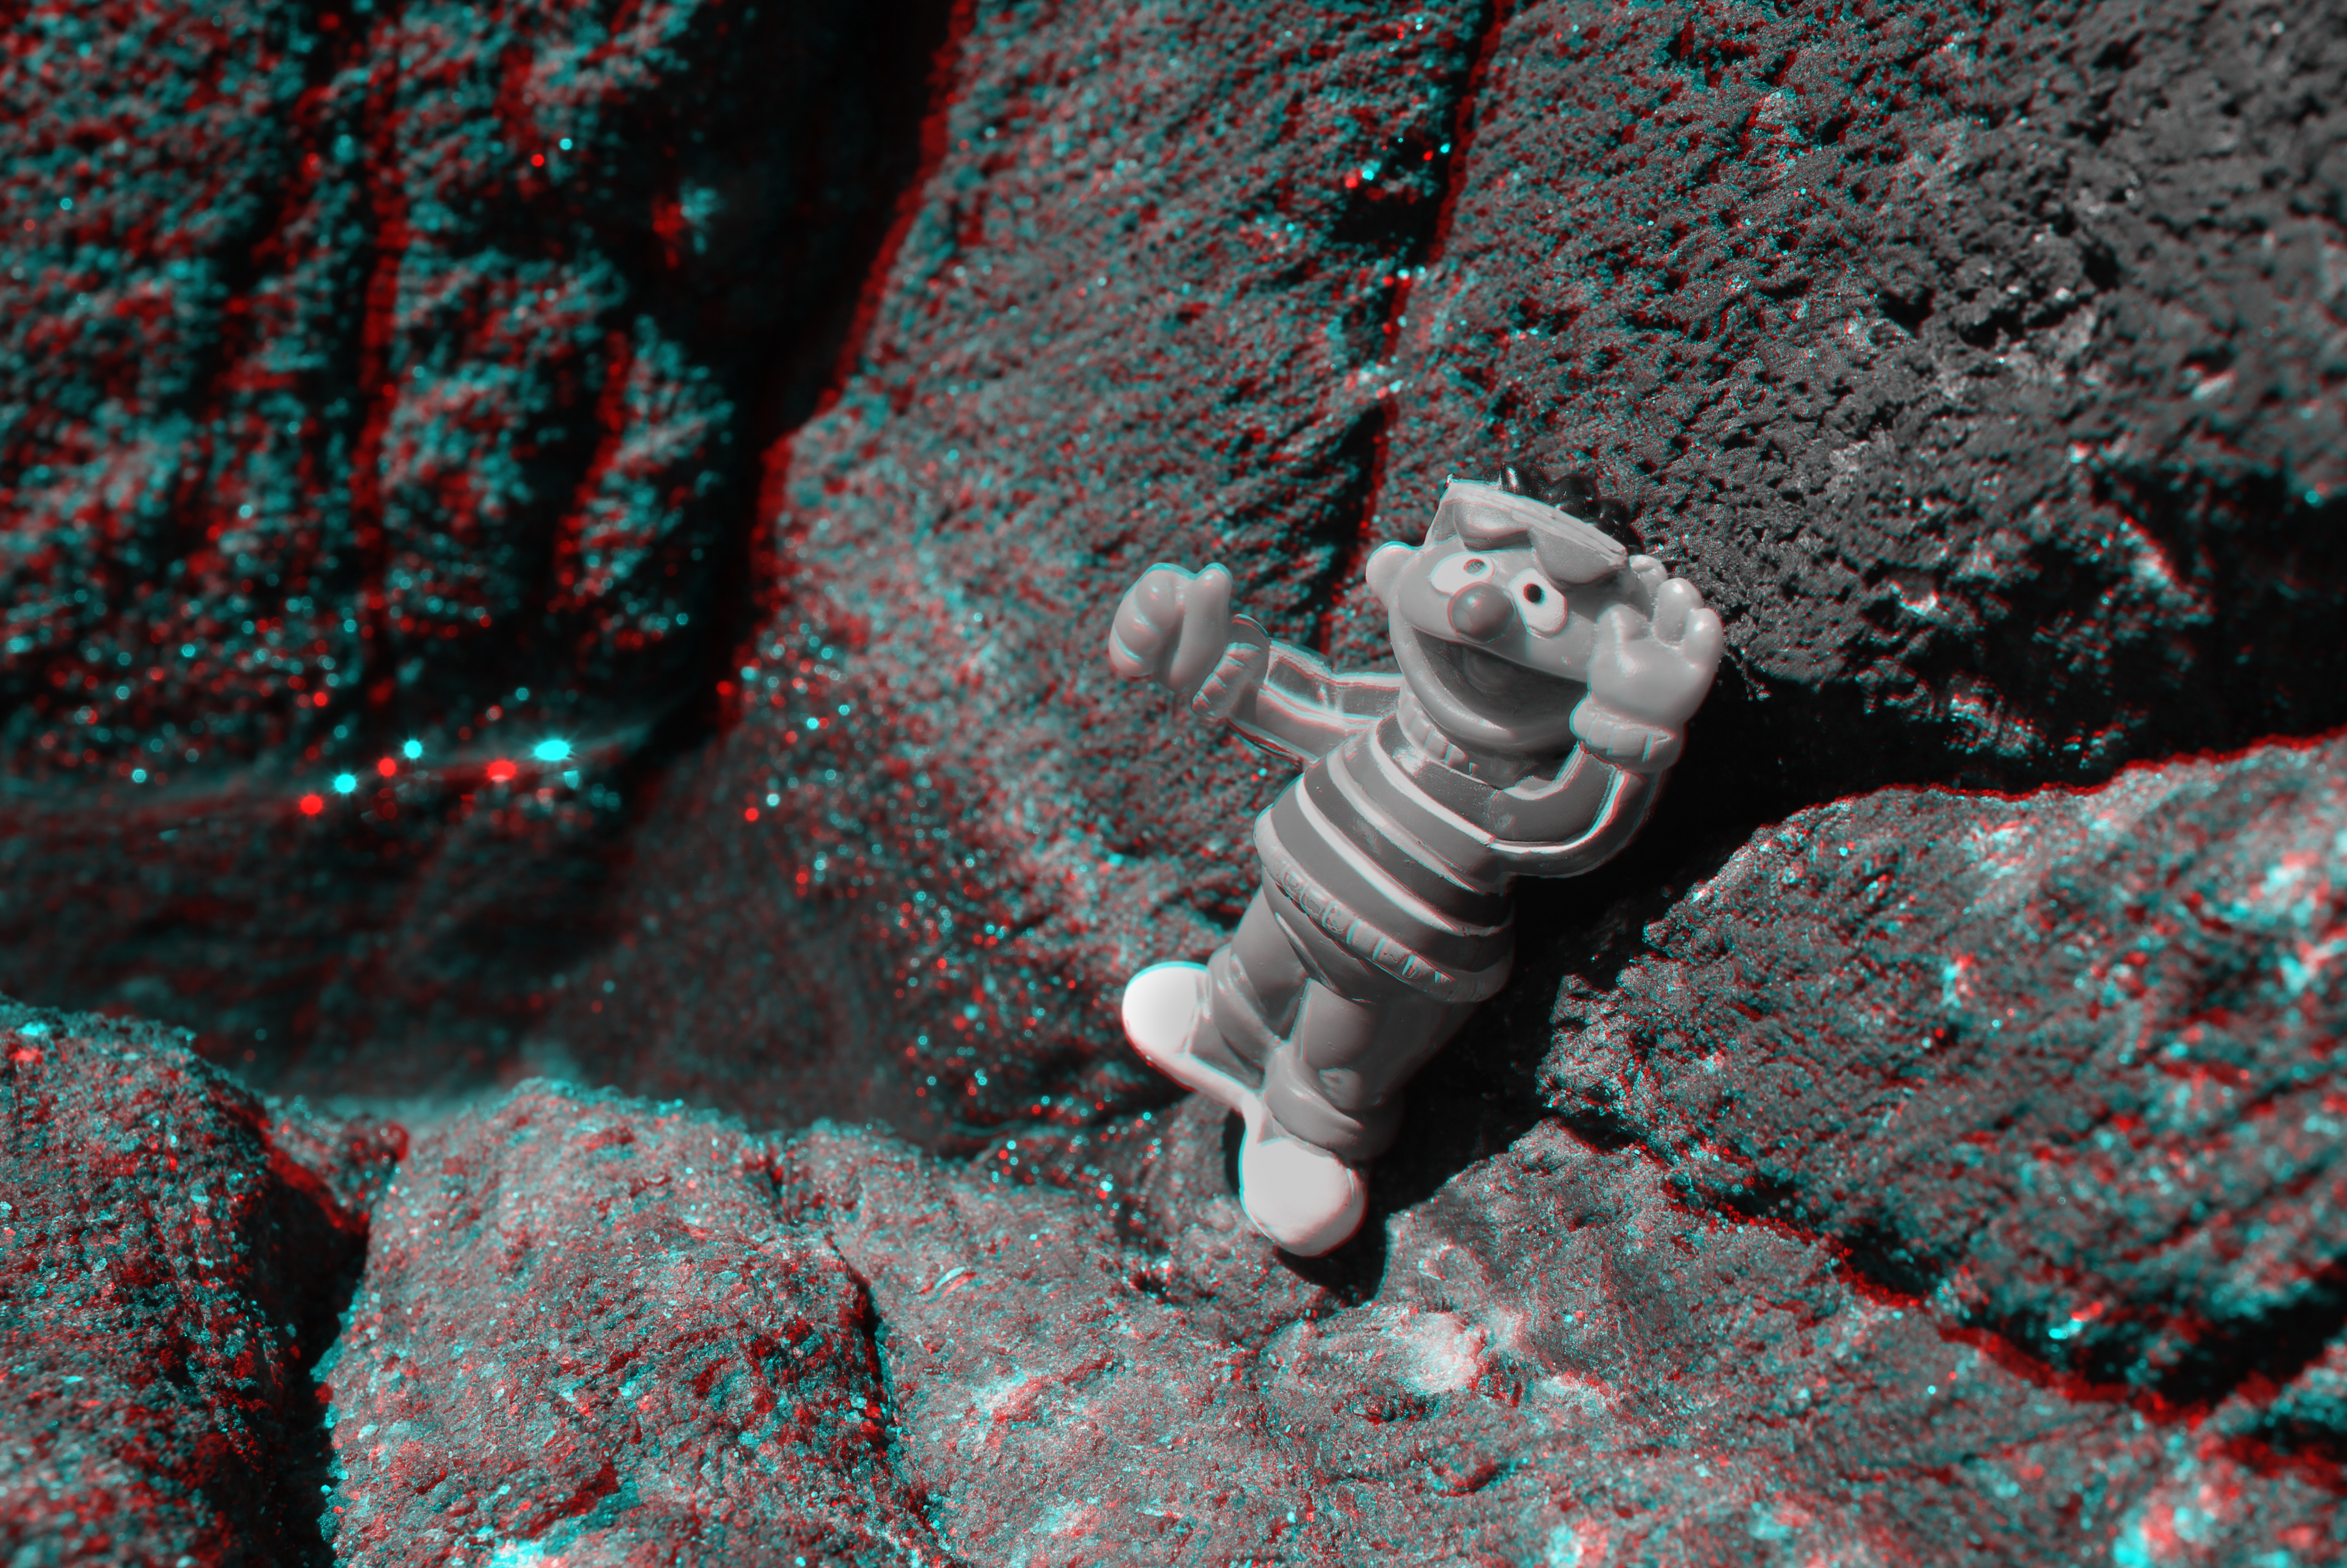
water, rock, underwater, red, color, darkness, blue, stereo, creativecommons, cc0, publicdomain, temple, nocopyright, carloszgz, cmstoolsphotoring, freeculturalworks, openlicense, freepictures, ernie, travelingernie, barriosesamo, sesamestreet, rouge, rojo, copyleft, norightsreserved, epi, 3d, cyan, anaglyph, cian, redcyan, sesamo, screenshot, macro photography